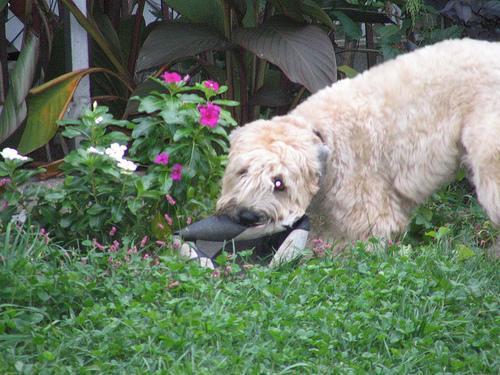
soft-coated_wheaten_terrier